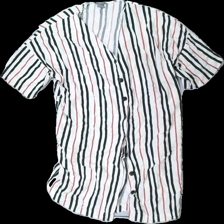
View: front
Type: Blouse
Category: Ladies
Brand: Lindex
Colors: White, Black, Pink
Material: 100% Viscose
Pattern: Striped
Cut: Long, Loose
Size: M
Season: All
Stains: Minor
Damage: stained
Damage location: middle center
Price range: <50
Recommended usage: Recycle
Description: striped long blouse